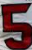
Number: 5